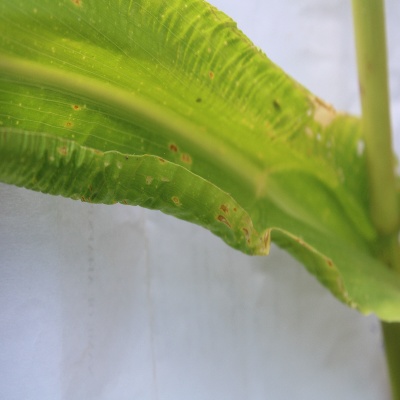
Crop: Maize
Condition: leaf spot